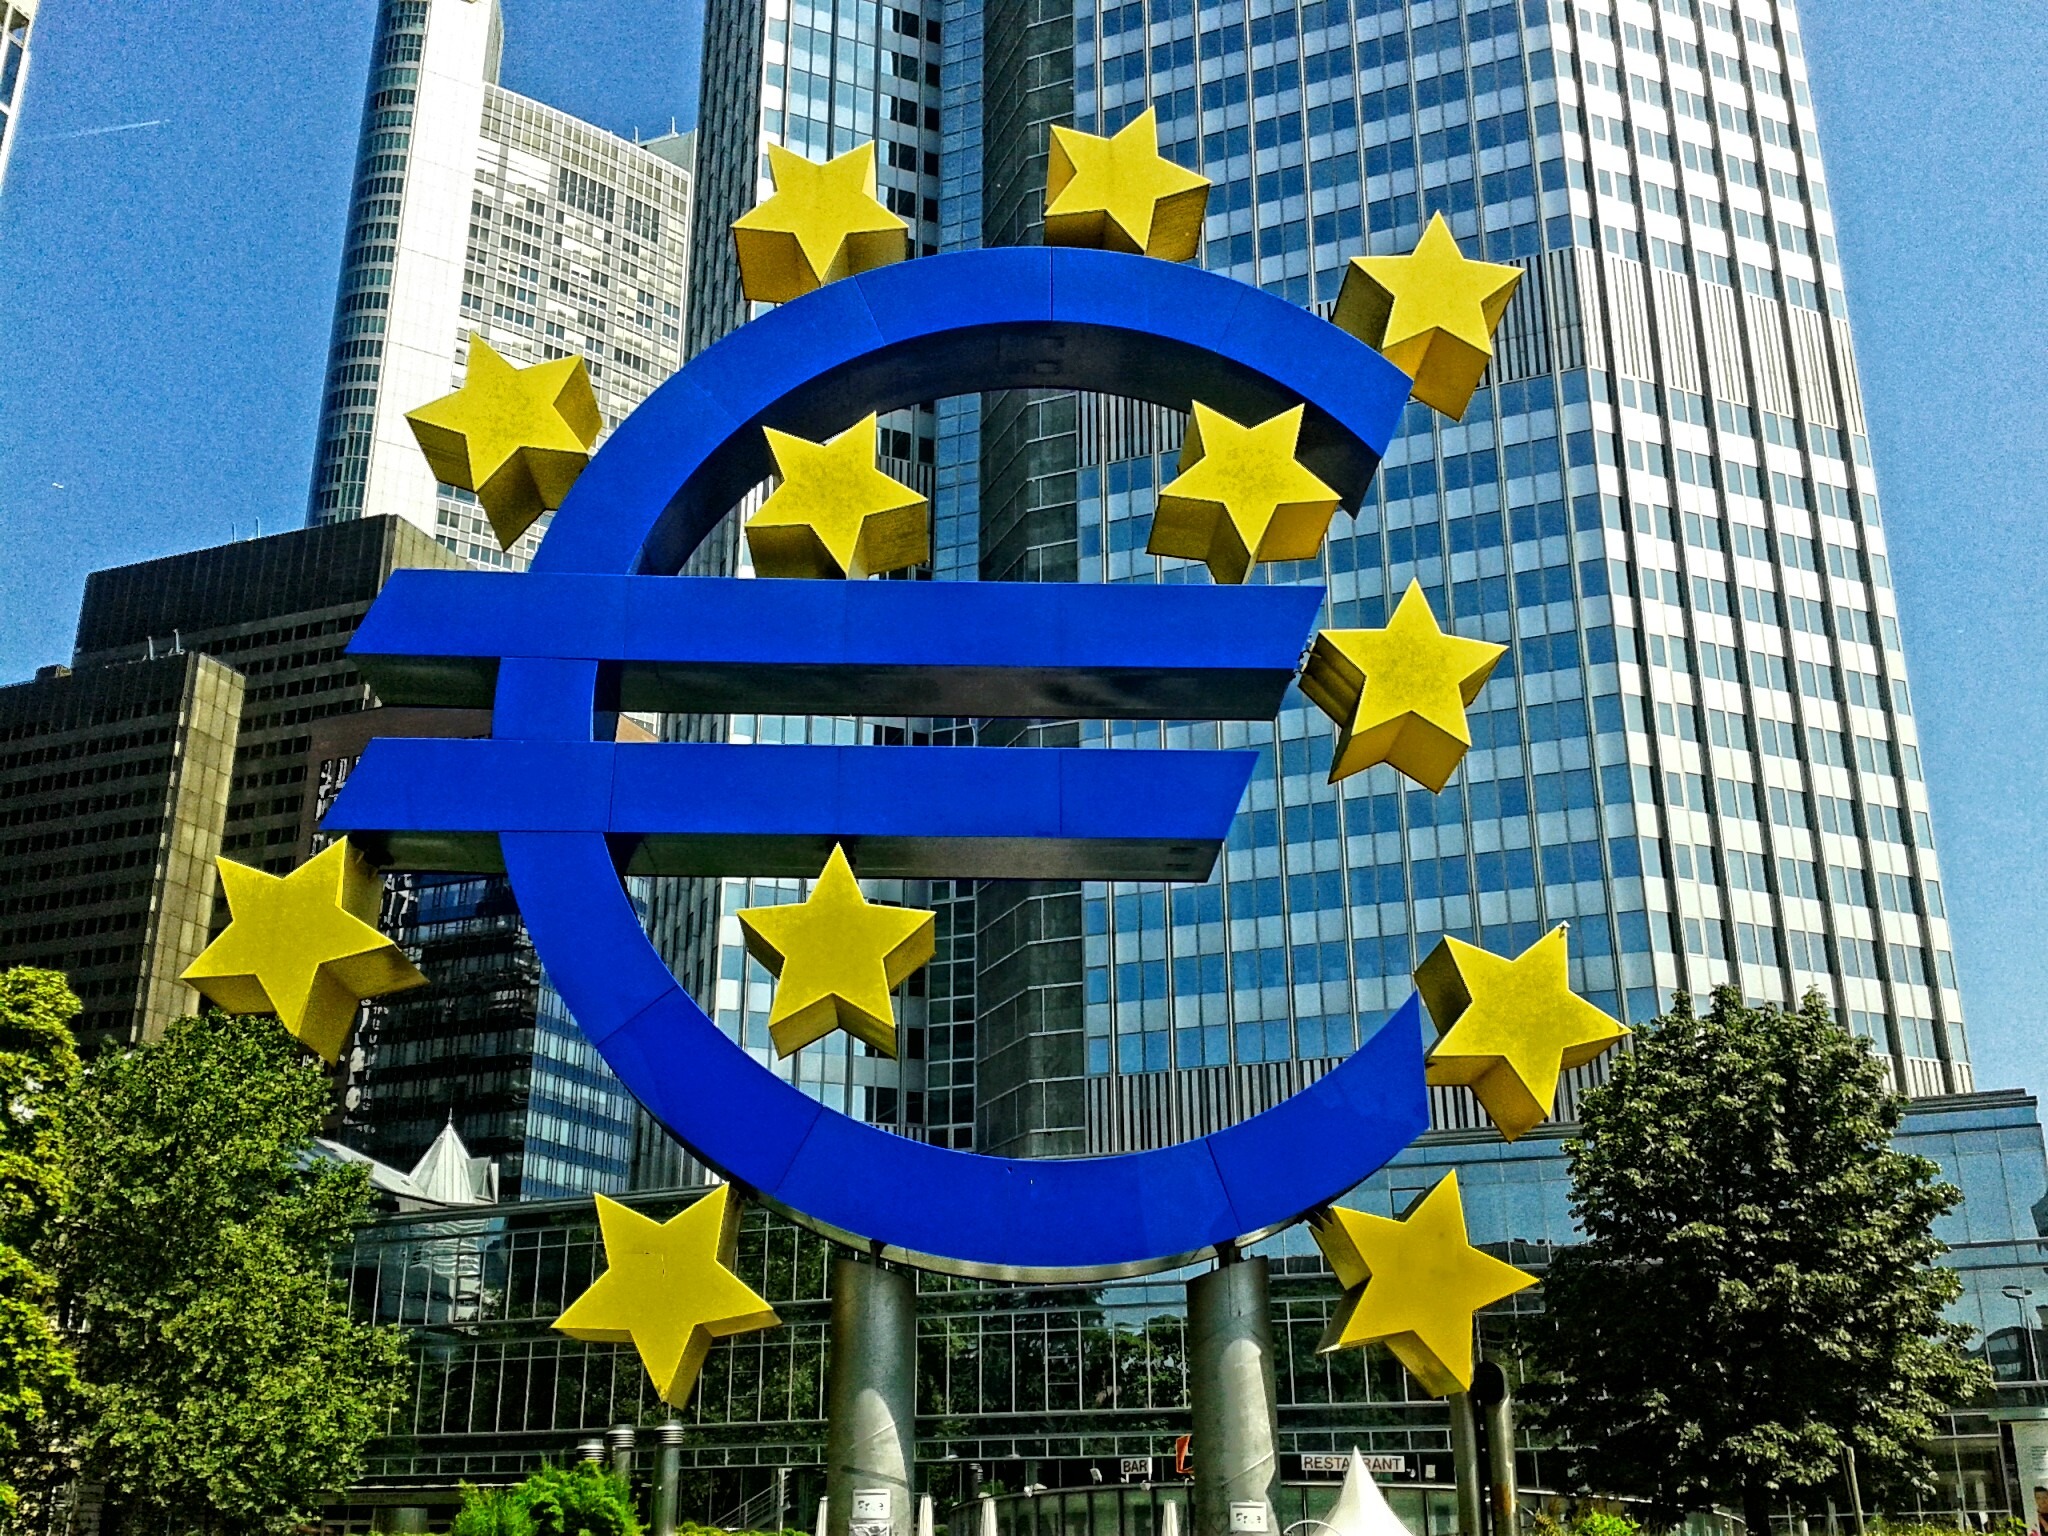
skyscraper, downtown, europe, plaza, money, landmark, facade, bank, skyscrapers, currency, euro, crisis, frankfurt, ecb, metropolis, condominium, finance, urban design, corporate finance